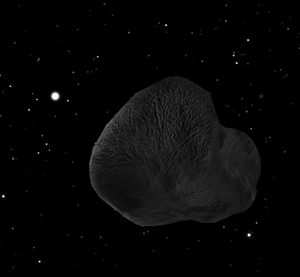
Carpo est un satellite naturel de Jupiter.